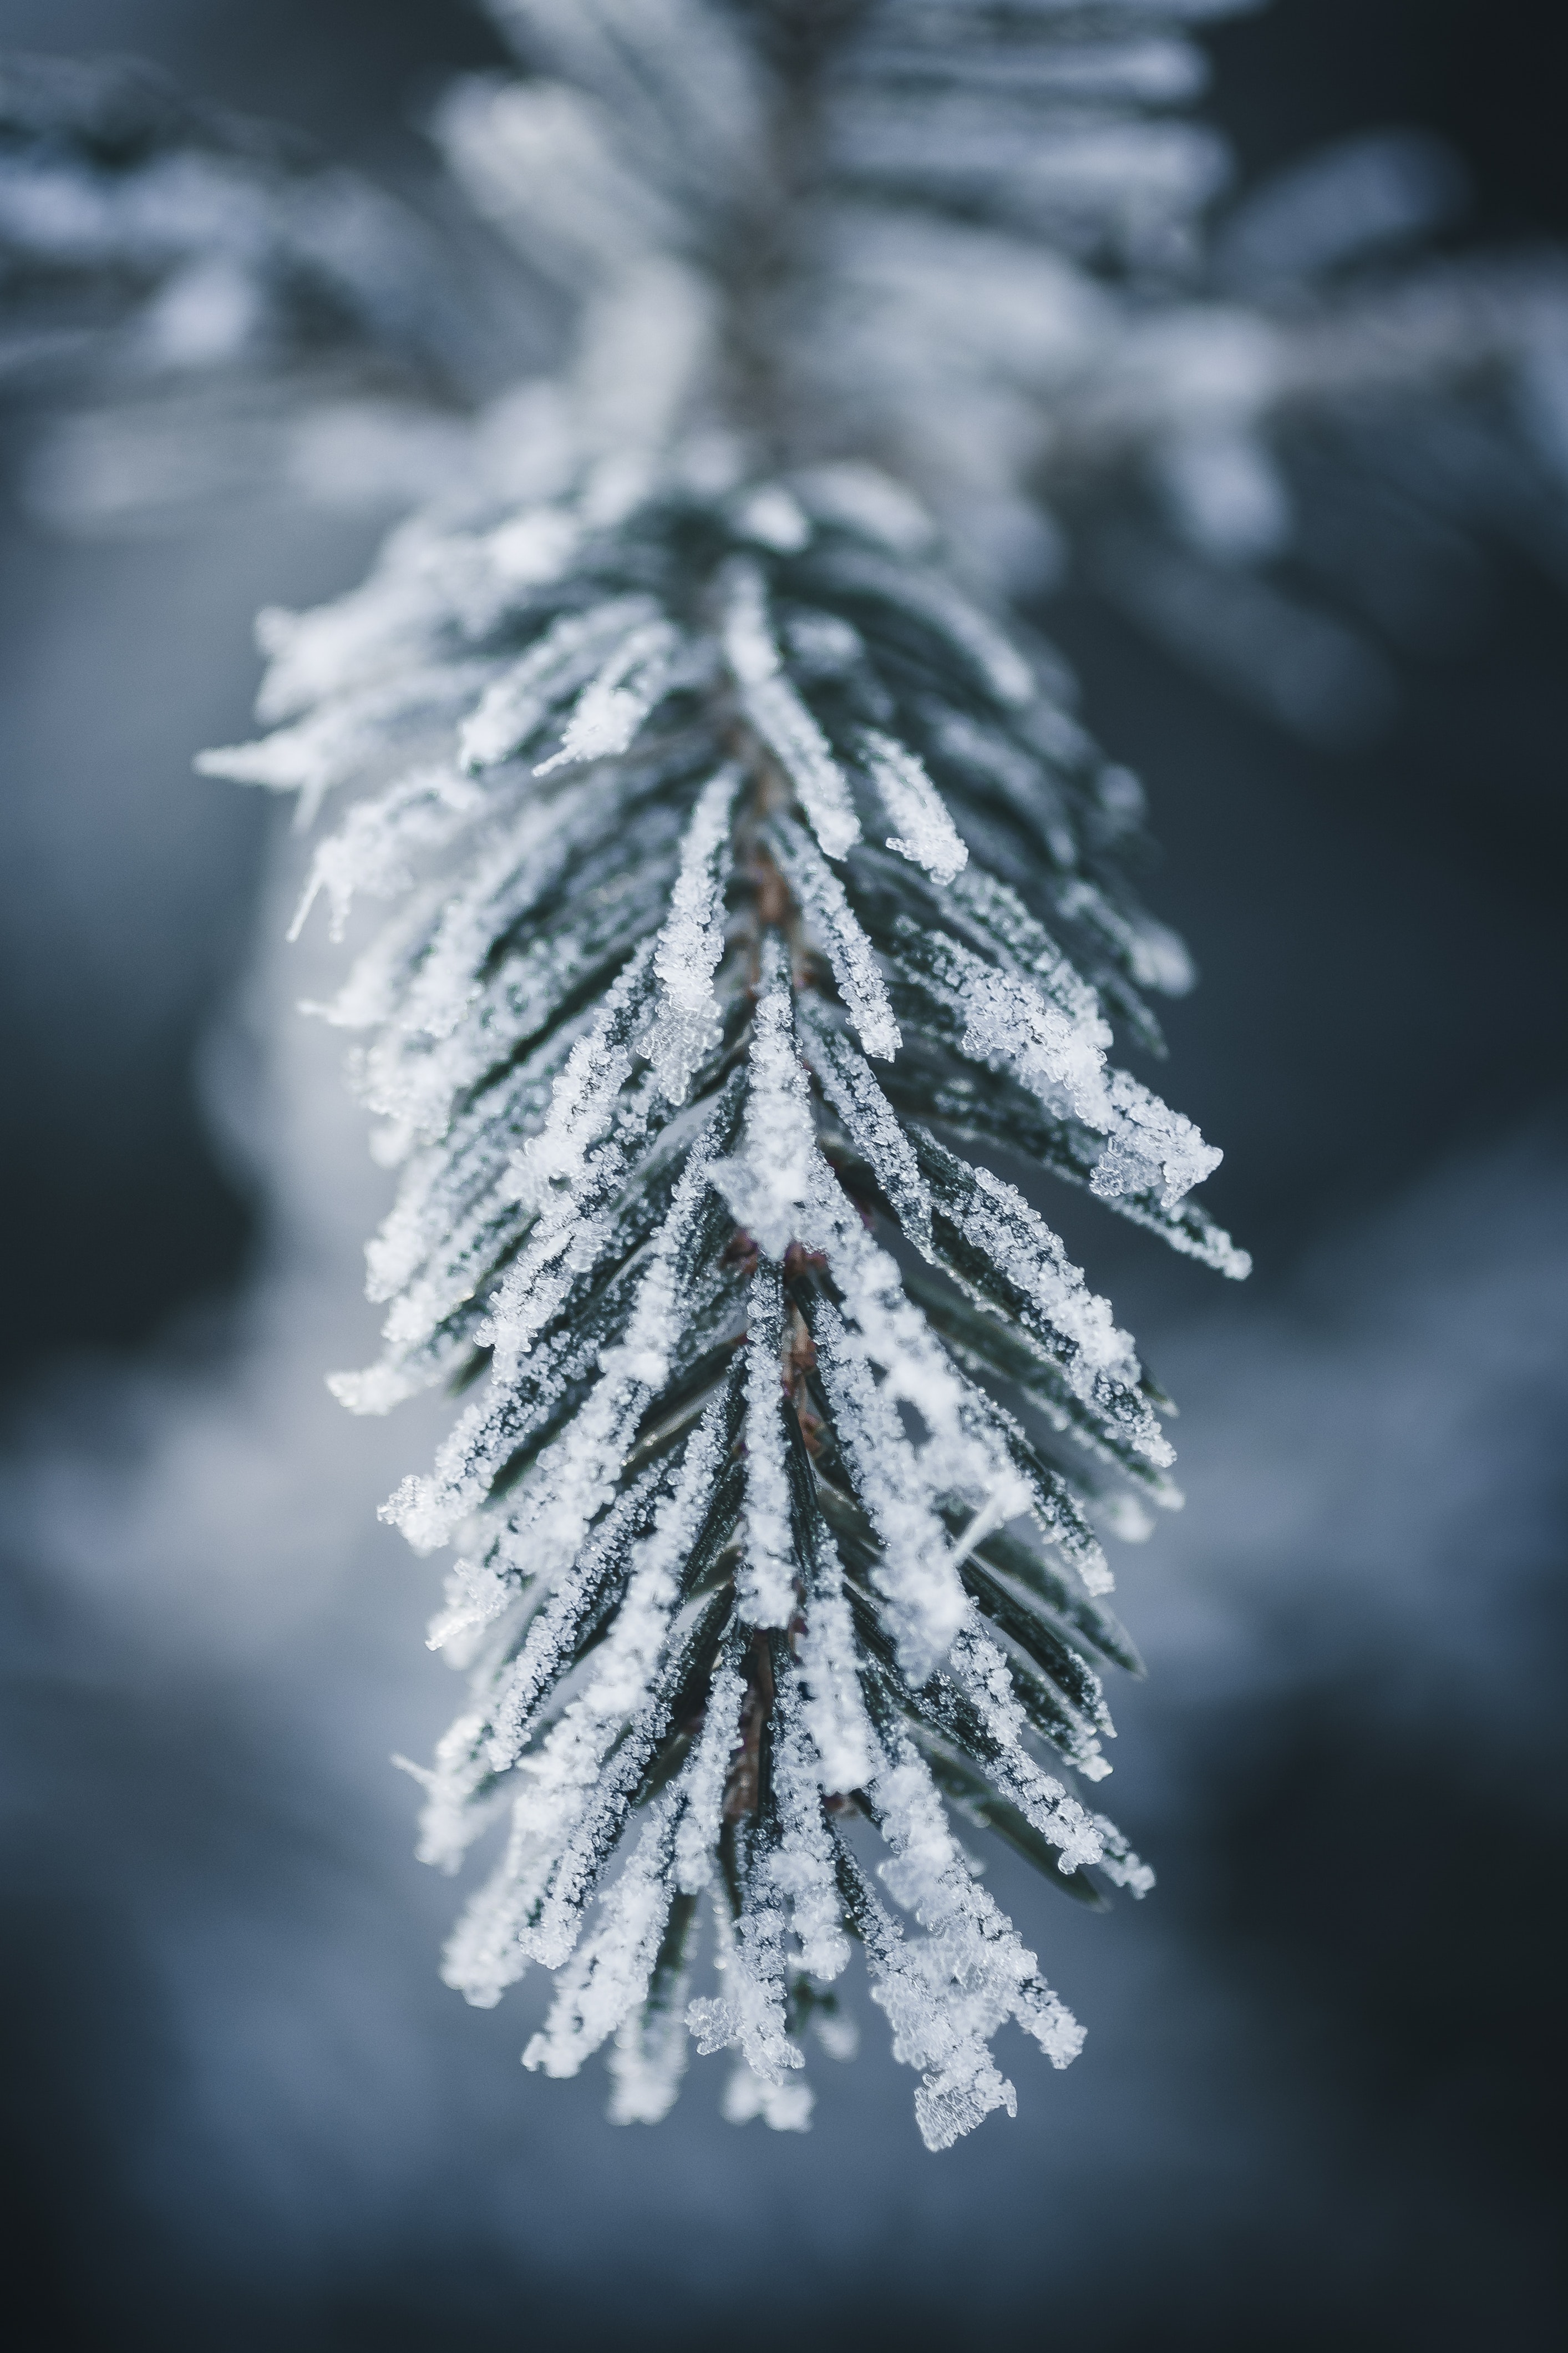
Columbian spruce, shortleaf black spruce, leaf, white, winter, nature, black, white pine, tree, black and white, frost, branch, freezing, sky, snow, monochrome photography, oregon pine, plant, red pine, lodgepole pine, sitka spruce, evergreen, balsam fir, pine, monochrome, twig, American larch, pine family, conifer, woody plant, Colorado spruce, photography, fir, spruce, fern, vascular plant, macro photography, sunlight, forest, stock photography, cypress family, eastern hemlock, ice, plant stem, sugar pine, western yellow pine